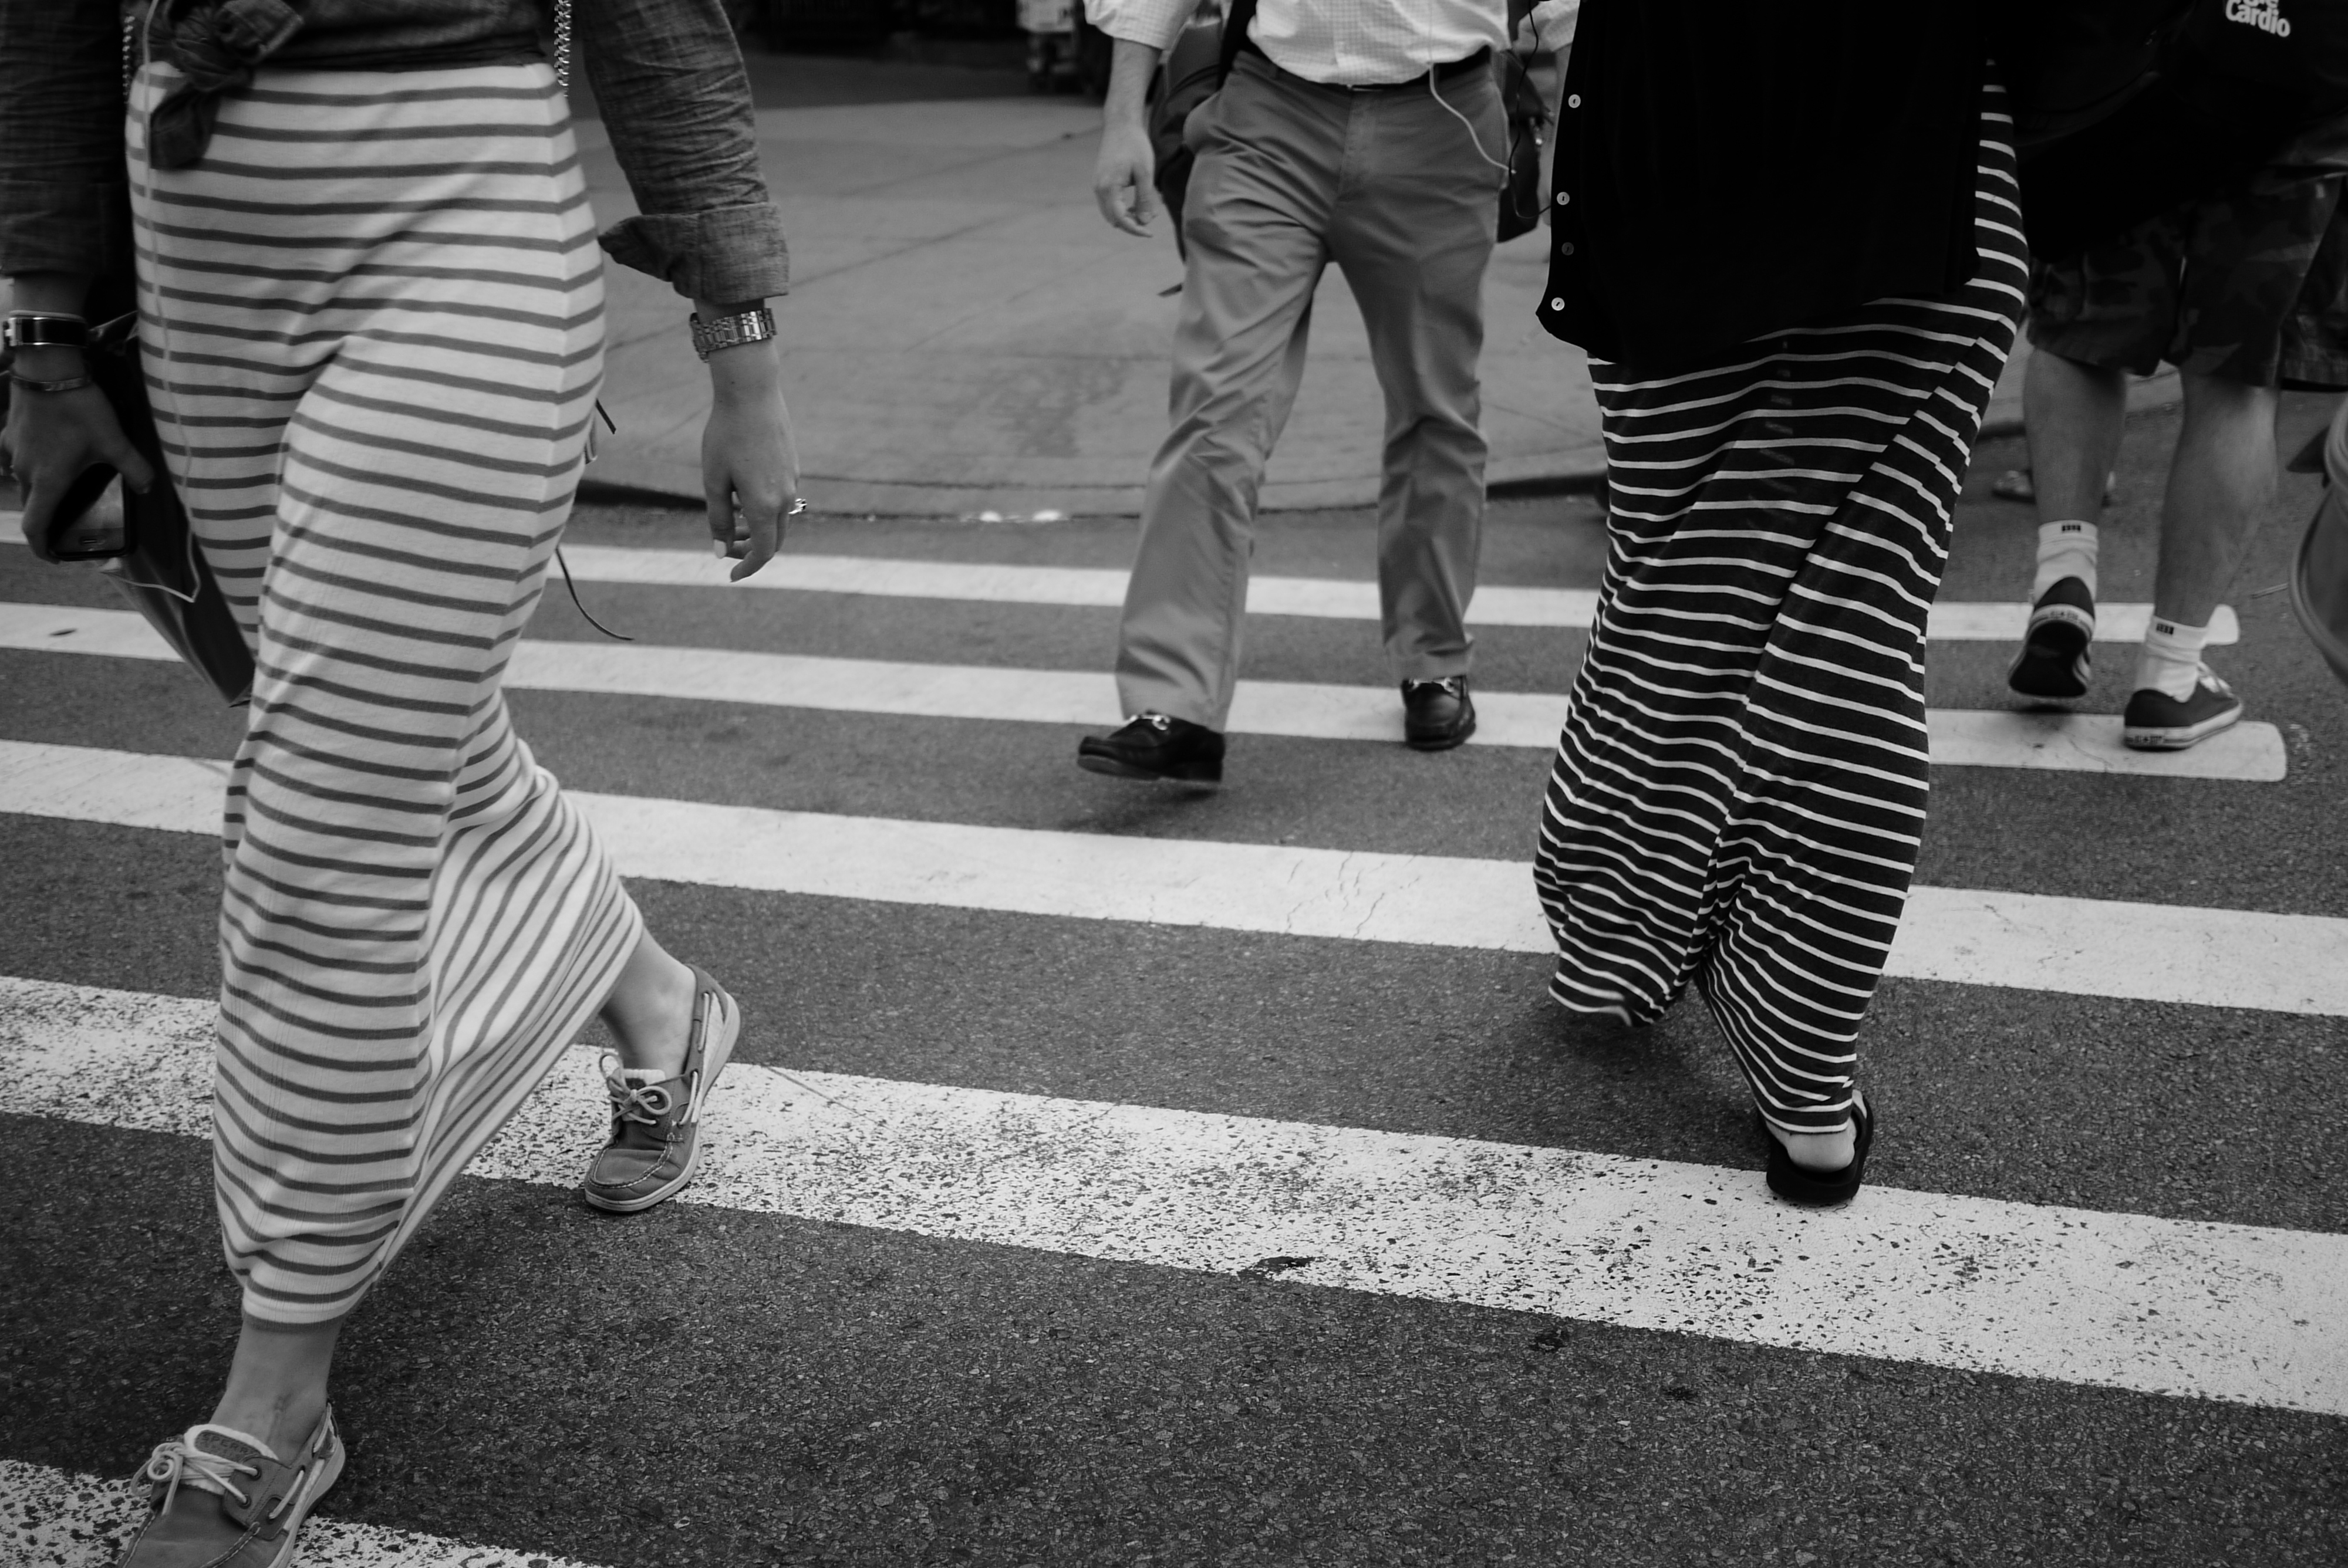
pedestrian, shoe, black and white, road, white, street, photography, ebook, training, fashion, black, monochrome, streetphotography, flickr, thomas, video, infrastructure, footwear, olympus, omd, fuji, zebra crossing, leica, monochrom, leuthard, hcb, thomasleuthard, streettogs, pedestrian crossing, monochrome photography, human positions